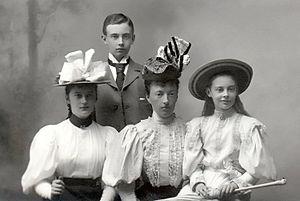
Frédéric-François III de Mecklembourg-Schwerin, né le 19 mars 1851 à Ludwigslust et mort le 10 avril 1897 à Cannes, est le quatrième et avant-dernier grand-duc de Mecklembourg-Schwerin de 1883 à 1897.
Frédéric-François IV de Mecklembourg-Schwerin, né le 9 avril 1882 à Palerme et mort le 17 novembre 1945 à Flensbourg, est le cinquième et dernier grand-duc de Mecklembourg-Schwerin. Il règne depuis la mort de son père en 1897 jusqu'au 14 novembre 1918, date de son abdication.